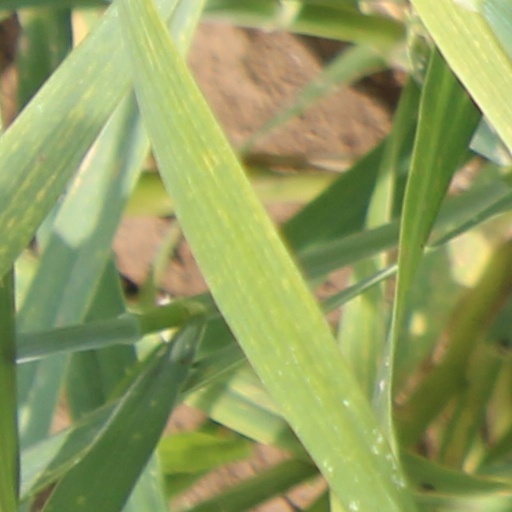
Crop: wheat